Ethan James (producer)

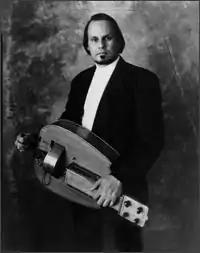
Ethan James

Ralph Burns Kellogg (August 2, 1946 – June 19, 2003), also known as Ethan James, was an American musician, record producer, and recording engineer best known for his work on Minutemen's seminal album "Double Nickels on the Dime". He also produced and engineered albums for Black Flag, The Bangles, Rain Parade, Dos, and many others. Many of these recordings were undertaken at Radio Tokyo Studio, the recording facility he founded in the early 1980s.